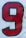
Number: 9